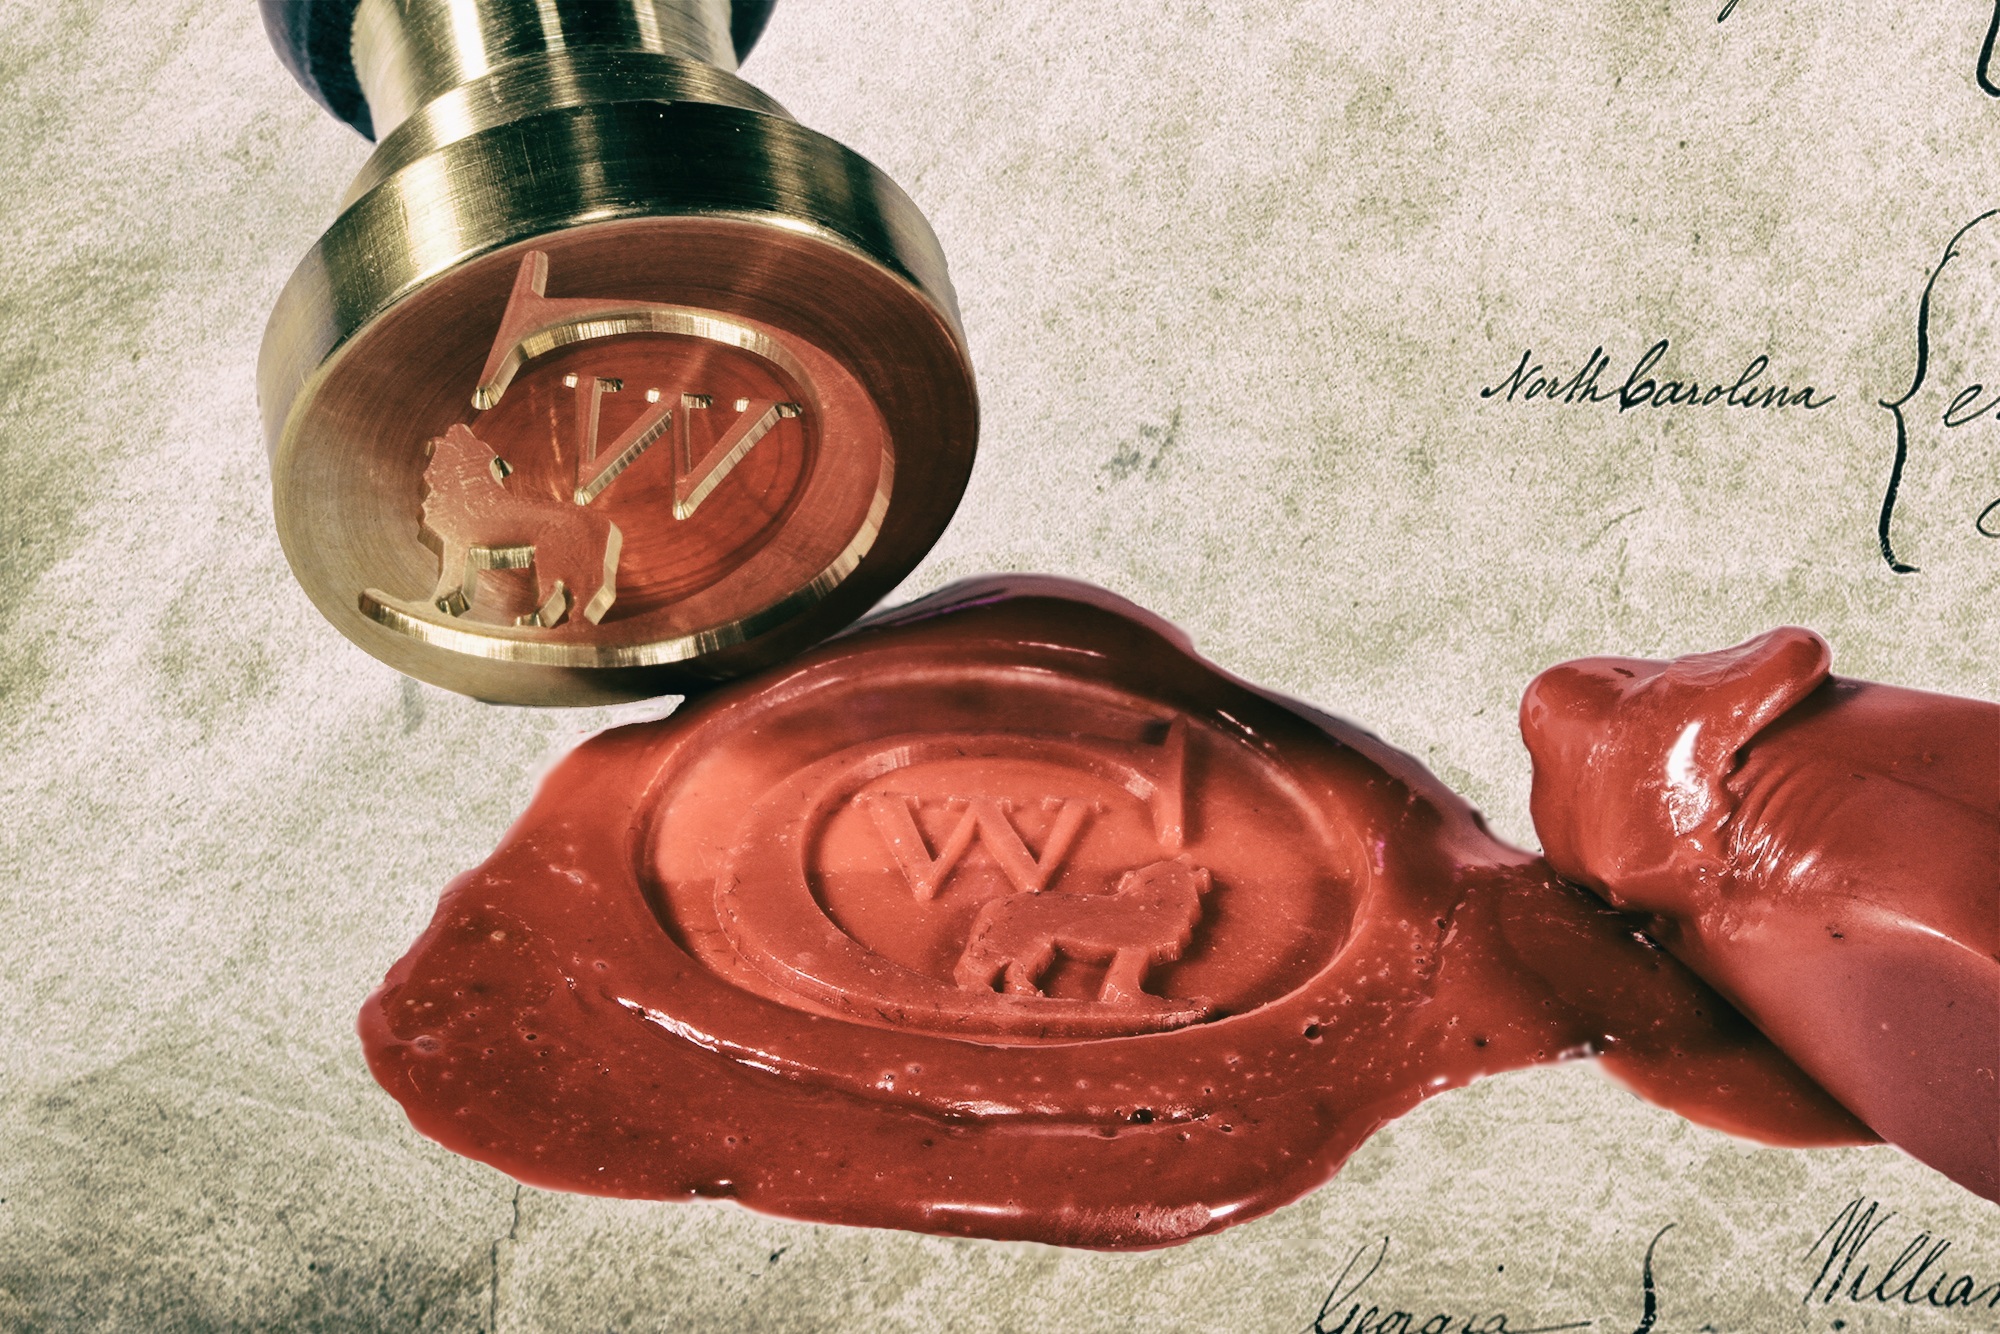
old, red, seal, organ, document, certificate, sealing wax